The Scarecrow (1920 film)

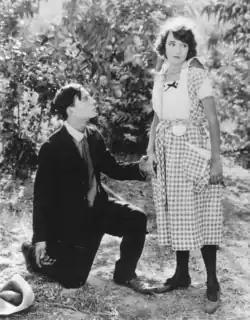
Buster accidentally proposes to Sybil in "The Scarecrow" (1920).

In 2013, the Dallas Chamber Symphony commissioned composer Brian Satterwhite to write and original musical score for "The Scarecrow". It premiered during a concert screening at Moody Performance Hall on November 19, 2013 with Richard McKay conducting.